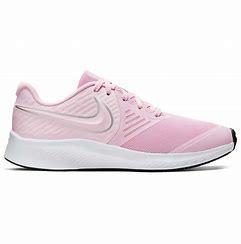
Brand: Nike
Model: Star Runner 2